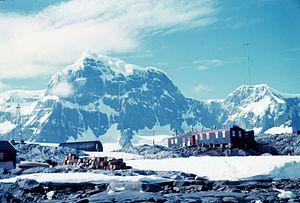
Port Lockroy fut une base des forces armées britanniques, la « base A » et une ancienne station scientifique britannique en Antarctique, située sur la côte ouest de la terre de Graham.